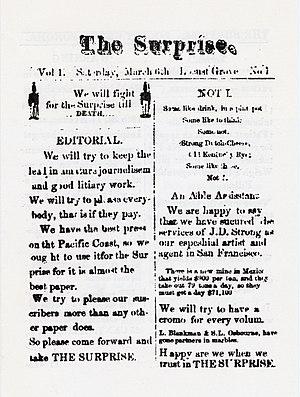
Emblèmes moraux est un recueil de poèmes de Robert Louis Stevenson illustré par l'auteur. Il se composait initialement de deux petites plaquettes de poésies et de gravures, toutes deux publiées à quelques dizaines d'exemplaires à Davos en 1882. Stevenson en est à la fois l'auteur, l'illustrateur, le graveur et, en association avec son beau-fils Lloyd Osbourne, alors âgé de treize ans, l'éditeur. Le titre d'Emblèmes moraux a été repris pour une édition collective posthume, publiée en 1921, rassemblant plusieurs plaquettes de Stevenson, pour la plupart illustrées par lui et initialement imprimées à Davos, entre 1881 et 1882, par Lloyd Osbourne. Les éditions originales des Emblèmes moraux, très rares, sont recherchées et appréciées tant pour leurs qualités graphiques et littéraires que pour leur dimension ludique.